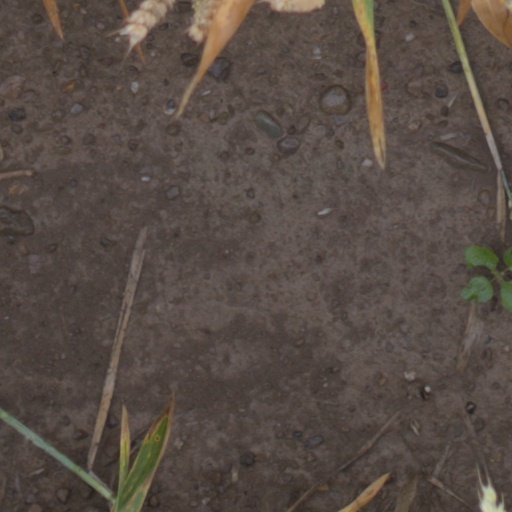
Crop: wheat